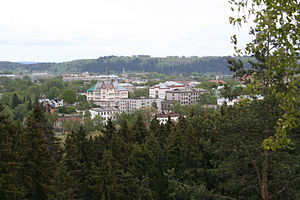
Sordavala
Udsigt over Sortavala
Sortavala er en by i republikken Karelija i Rusland. Den ligger ved nordbredden af Ladoga. Indbyggertal: 21.131; 22.579. Byen er en vigtig station på jernbanen Vyborg-Joensuu.